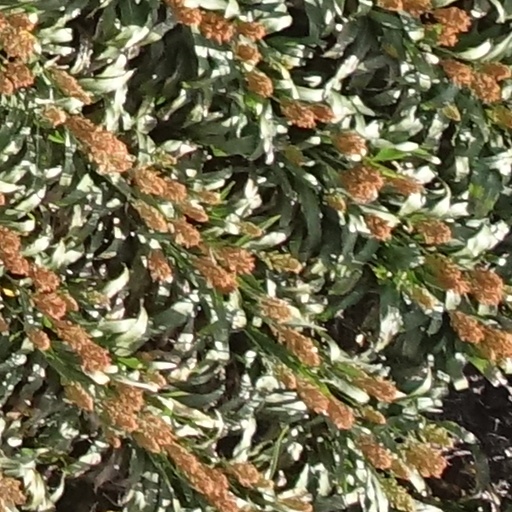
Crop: sorghum